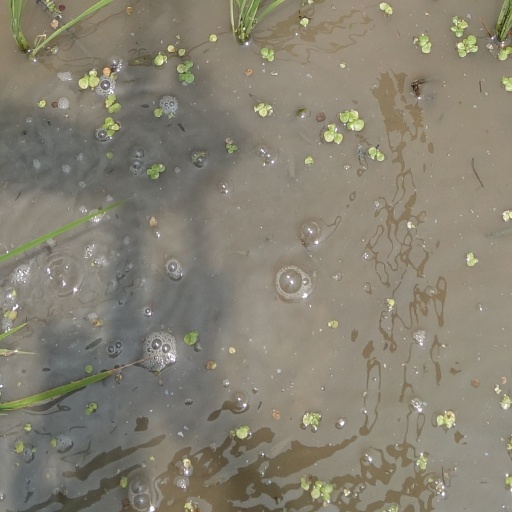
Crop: rice